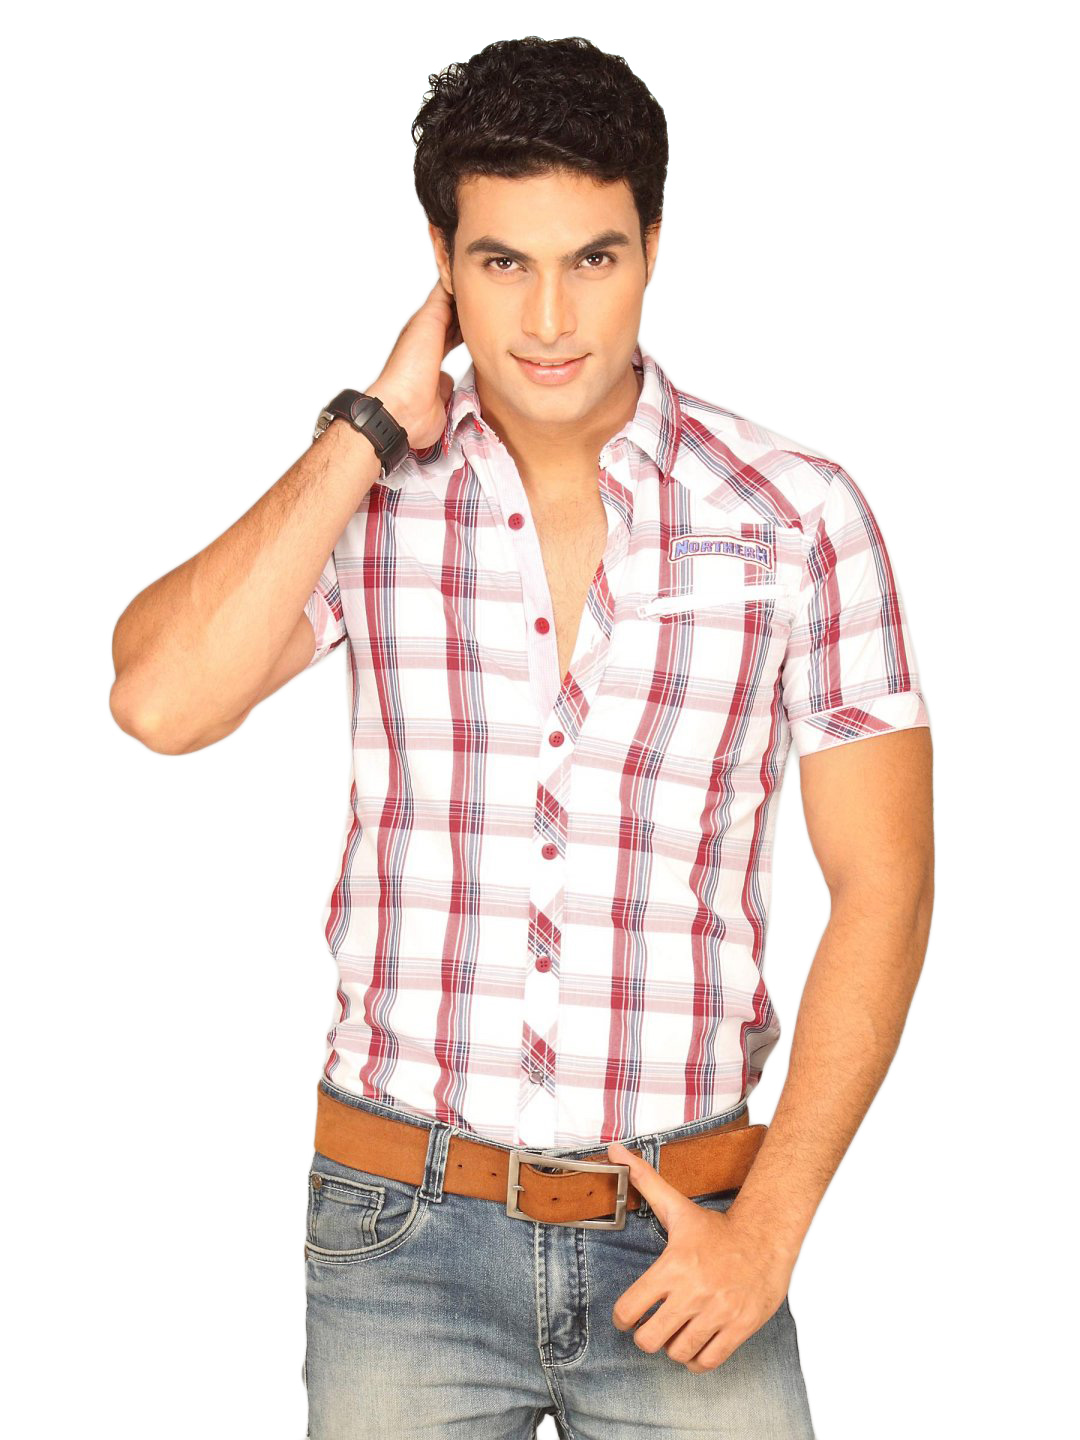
Locomotive Men Bold Red White Checked Shirt
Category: Apparel / Topwear / Shirts
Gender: Men
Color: Red
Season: Summer 2011
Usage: Casual